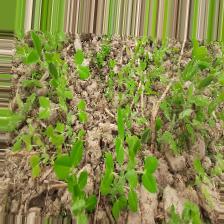
Label: Normal